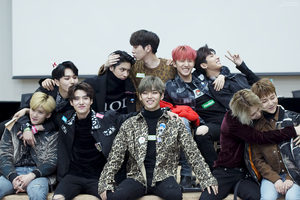
Cet article est une liste non exhaustive de boys bands.